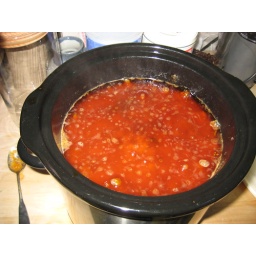
My entry in the office chili cookoff this year. Make with ground lamb and a cup of (cheap) Scotch.